Michael Curtiz

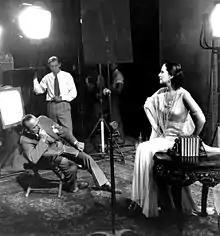
Curtiz planning how best to photograph a scene with Lil Dagover in 1932

Another musical, "King Creole" (1958), starred Elvis Presley and Carolyn Jones. When asked to direct Presley, who was then the "king of rock and roll", Curtiz could only laugh, assuming Presley would be unable to act. After a few conversations with him, however, his opinion changed: "I began to sit up and take notice," Curtiz said, adding, "I guarantee that he'll amaze everyone. He shows formidable talent. What's more, he'll get the respect he so dearly desires." During filming, Presley was always the first one on the set. When he was told what to do, regardless of how unusual or difficult, he said simply, "You're the boss, Mr. Curtiz."